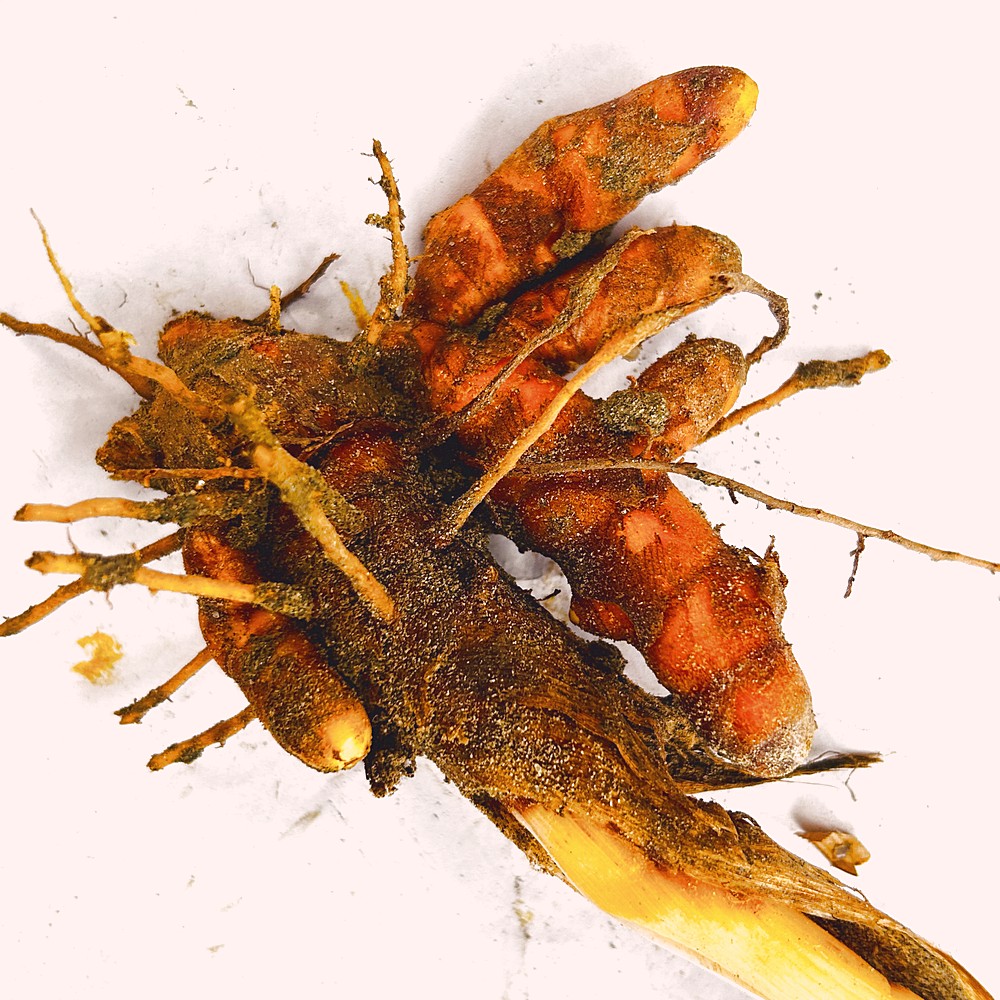
Label: Rhizome Healthy Root